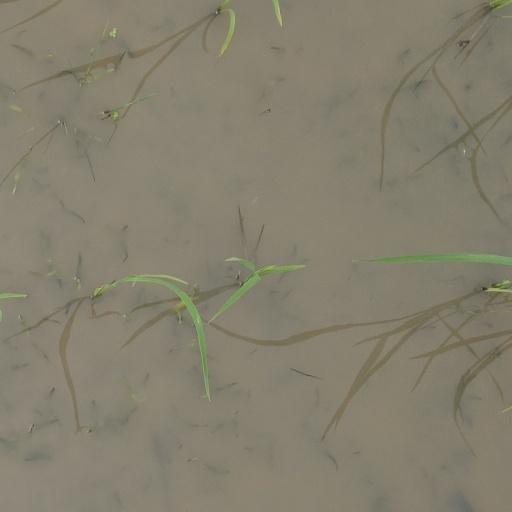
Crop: rice